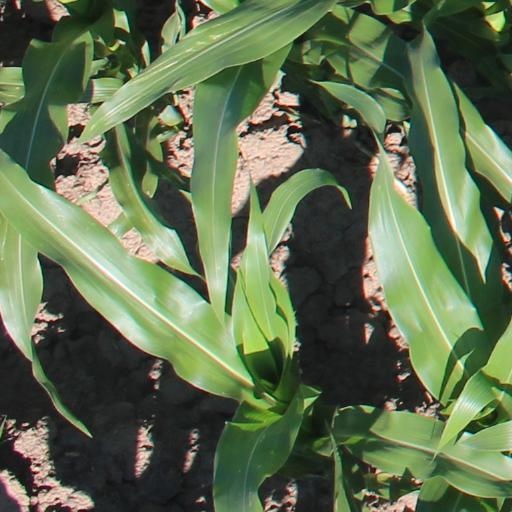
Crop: maize; corn